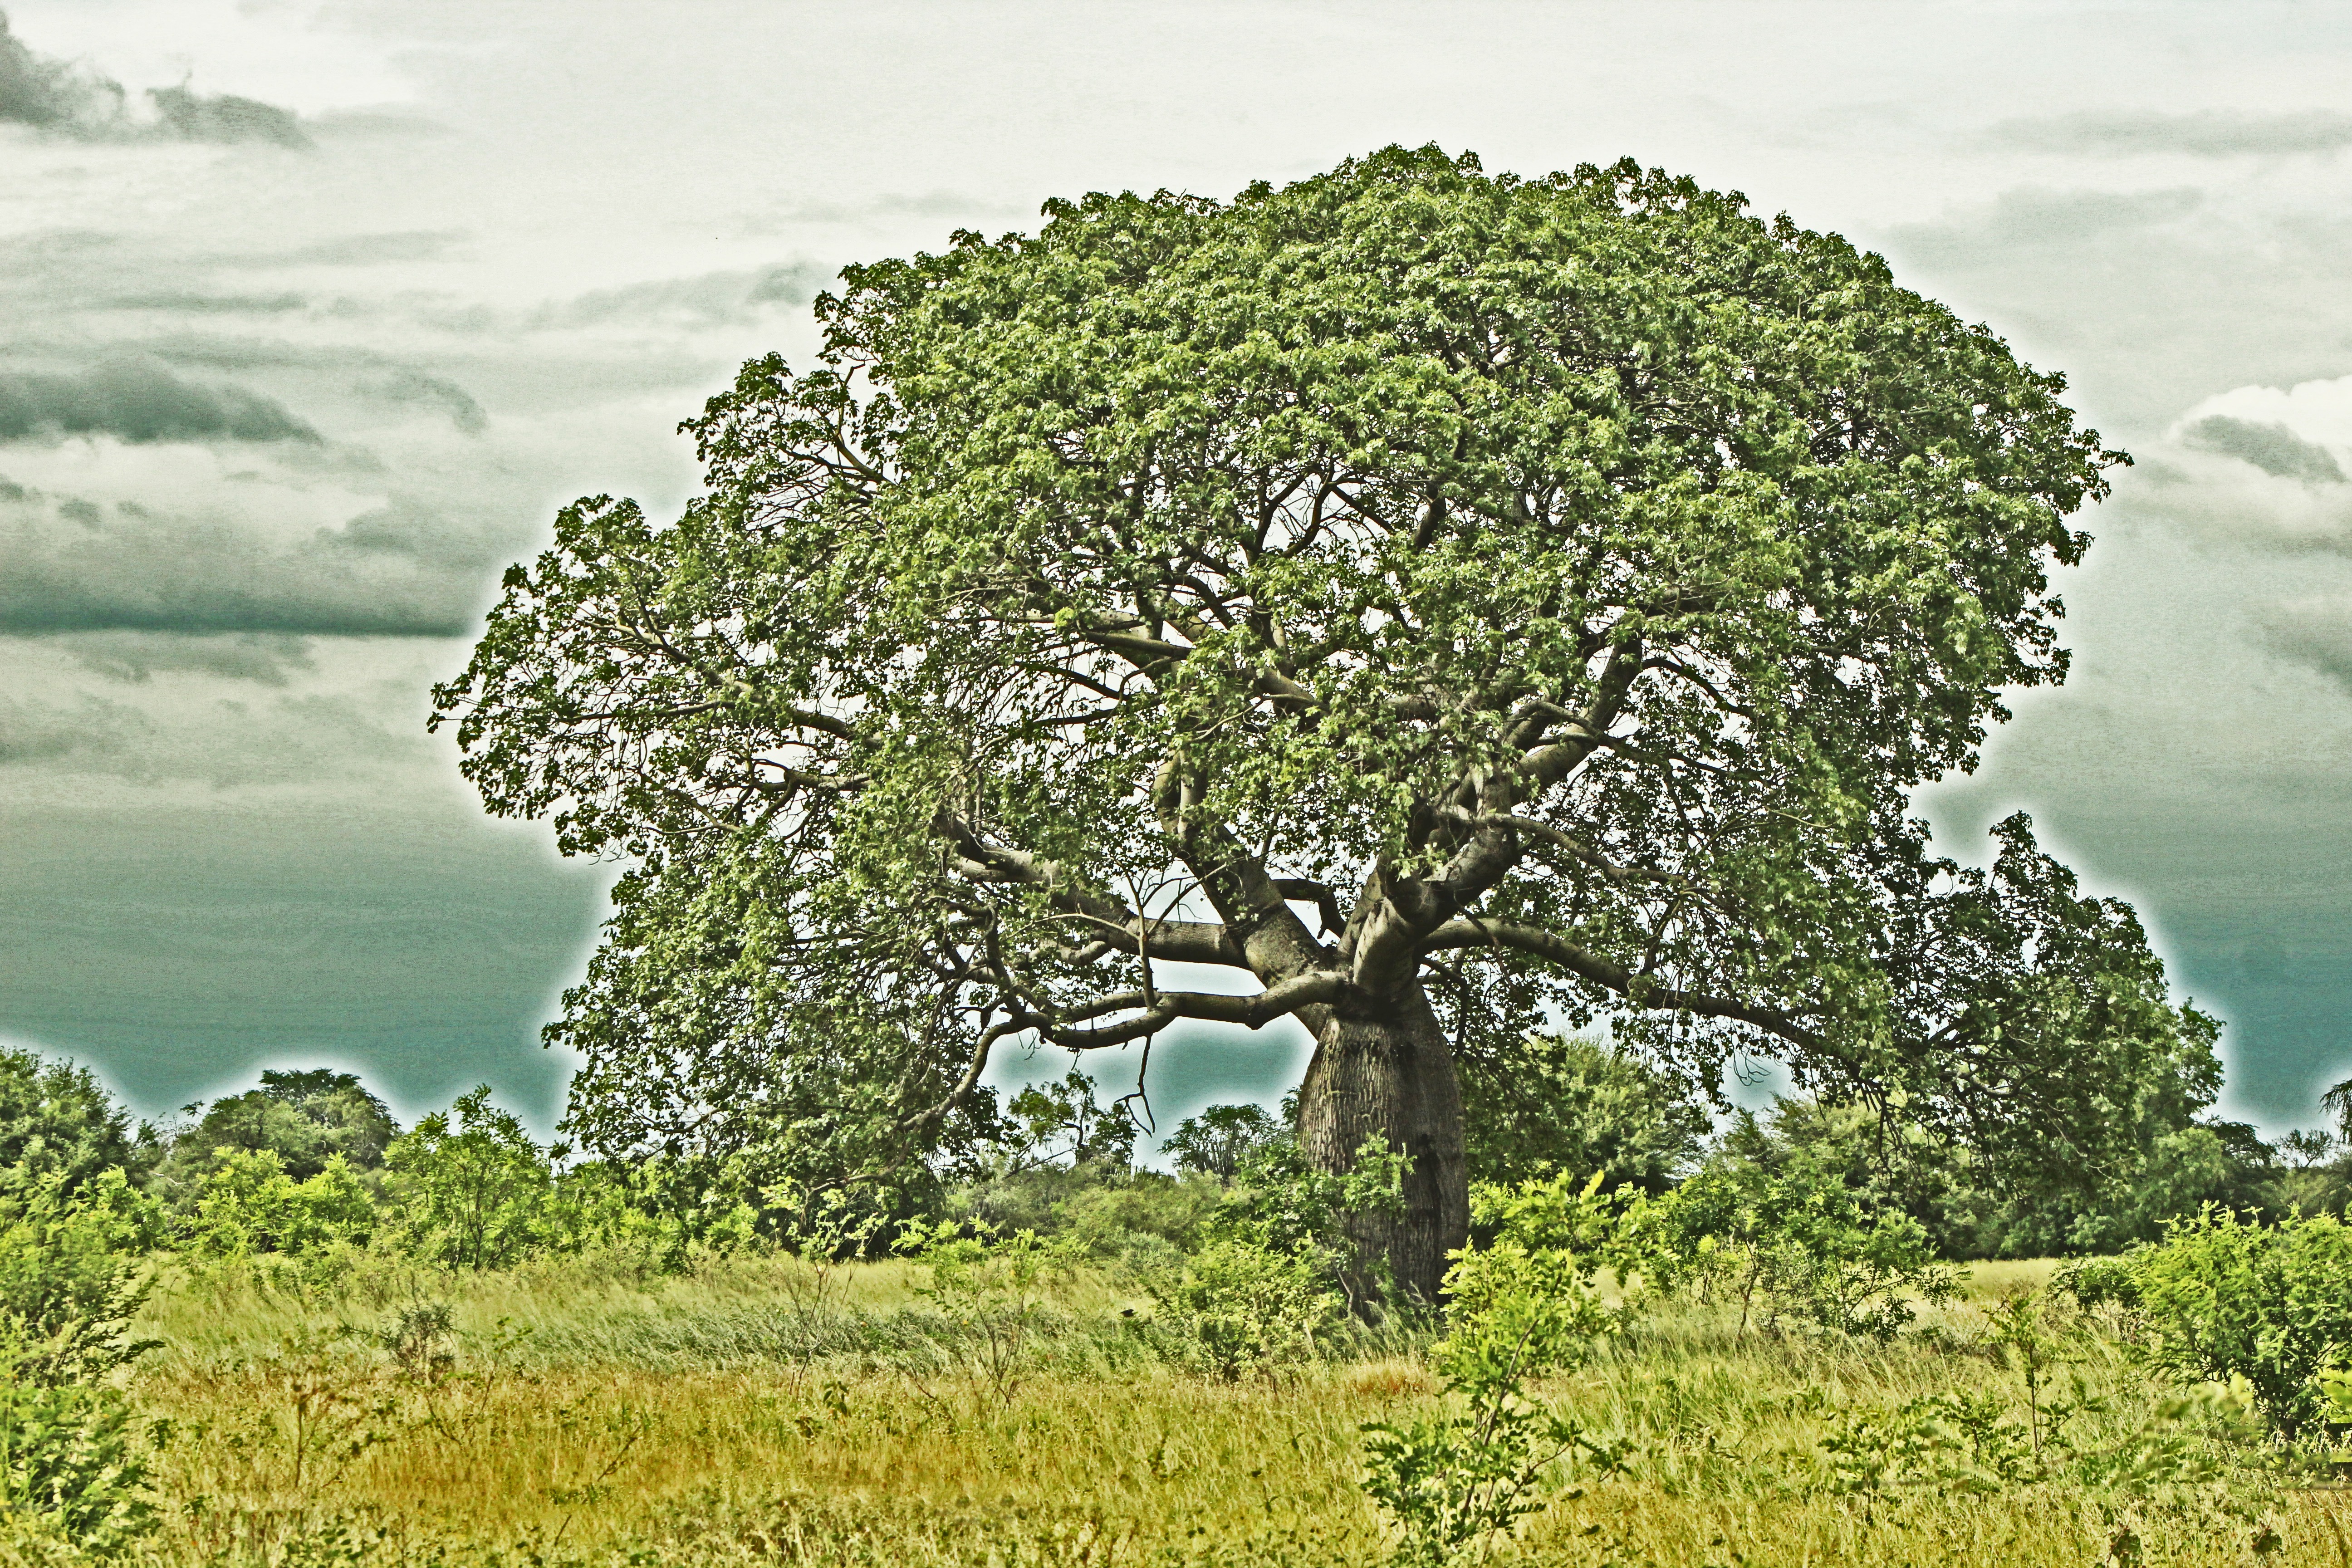
landscape, tree, nature, plant, field, flower, green, produce, savanna, hdr, vegetation, shrub, oak, plantation, habitat, ecosystem, flowering plant, woody plant, land plant